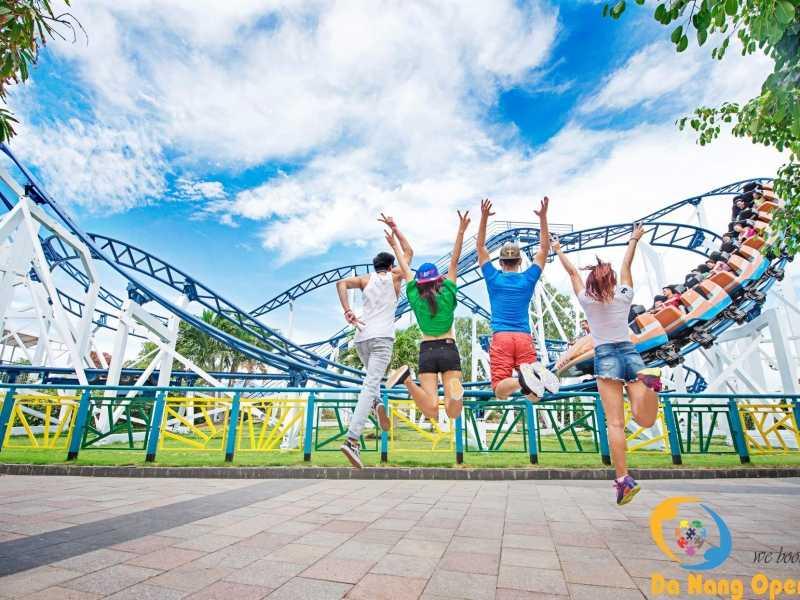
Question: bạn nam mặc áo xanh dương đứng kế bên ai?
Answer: kế bên bạn nữ mặc áo xanh lá ở bên trái và bạn nữ mặc áo trắng ở phía bên phải